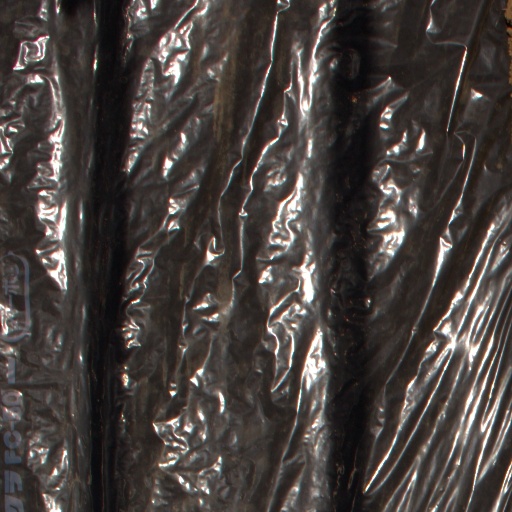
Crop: Jerusalem artichoke